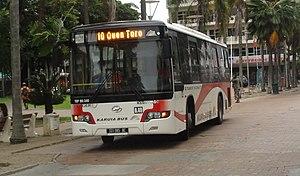
Bus urbain de la compagnie Karuïa, assurant le service de la ligne 10, sur la place des Cocotiers à Nouméa
Les réseaux de transport en Nouvelle-Calédonie sont soumis à un certain nombre de contraintes géographiques : l'insularité, le climat, l'éloignement de la Métropole, l'aspect relativement étendu de l'île principale ou encore la présence sur pratiquement toute la longueur de cette dernière de la Chaîne centrale. S'y ajoute l'absence d'alternative à la route dans les transports intérieurs, à l'exception des liaisons maritimes inter-îles ou d'un circuit aérien domestique encore limité.
La place des Cocotiers est une place à Nouméa, située en plein cœur de son centre-ville, à l'ouest de la presqu'île. C'est le véritable centre de la ville, lieu de rencontre pour de nombreux Nouméens et bordé de commerce. Son centre, incarné par la fontaine Céleste, sert de point 0 au kilométrage des routes de Nouvelle-Calédonie. Il s'agit d'une assez vaste esplanade de 4 ha environ, de forme rectangulaire mesurant environ 100 m de largeur pour 400 m de long, entièrement piétonne mais délimitée par plusieurs grandes artères, essentiellement à sens unique.
La Nouvelle-Calédonie est une collectivité française composée d'un ensemble d'îles et d'archipels d'Océanie, situés en mer de Corail et dans l'océan Pacifique Sud. L'île principale est la Grande Terre, longue de 400 km et comptant 64 km en sa plus grande largeur.
Karuïa Bus est l'ancien réseau de bus urbains de Nouméa. Il a été mis en service le 1ᵉʳ février 2001 et est géré par le groupement d'intérêt économique Transport en Commun de Nouméa, souvent appelé GIE Karuïa Bus, pour une durée de quinze ans, selon un contrat d'exploitation passé avec l'autorité organisatrice, la municipalité de Nouméa, le 24 novembre 1999. Le service des transports publics de la ville a transféré le 1ᵉʳ janvier 2011 ses compétences, et donc son statut d'autorité délégatrice pour le réseau Karuïa, à un syndicat mixte des transports urbains créé le 1ᵉʳ septembre 2010 et réunissant les quatre communes du Grand Nouméa ainsi que la Province Sud.